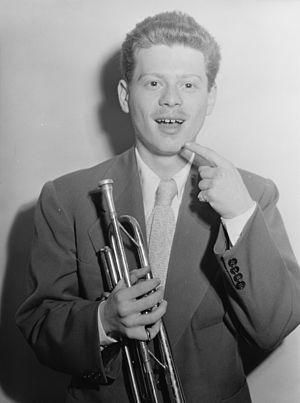
Robert Roland Chudnick connu sous le nom de Red Rodney est un trompettiste de jazz américain.